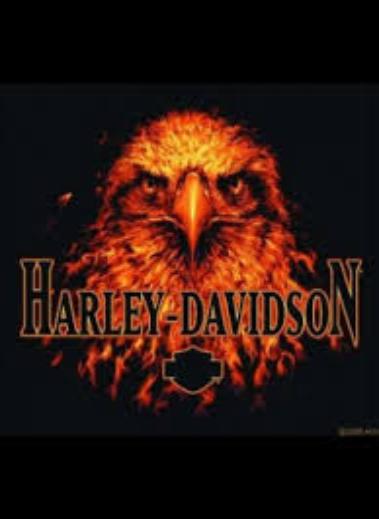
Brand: Harley-Davidson
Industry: Leisure